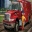
Label: ambulance